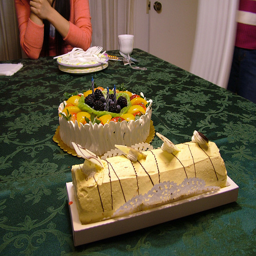
Some fruit and a woman at a table.
The desert is prepared and waiting on the table to be eaten.
A log shaped cake and a fruit topped cake on a table.
a fruit dessert with candles sits on a table next to a cake
Two desserts sitting on a table with green tablecloth.